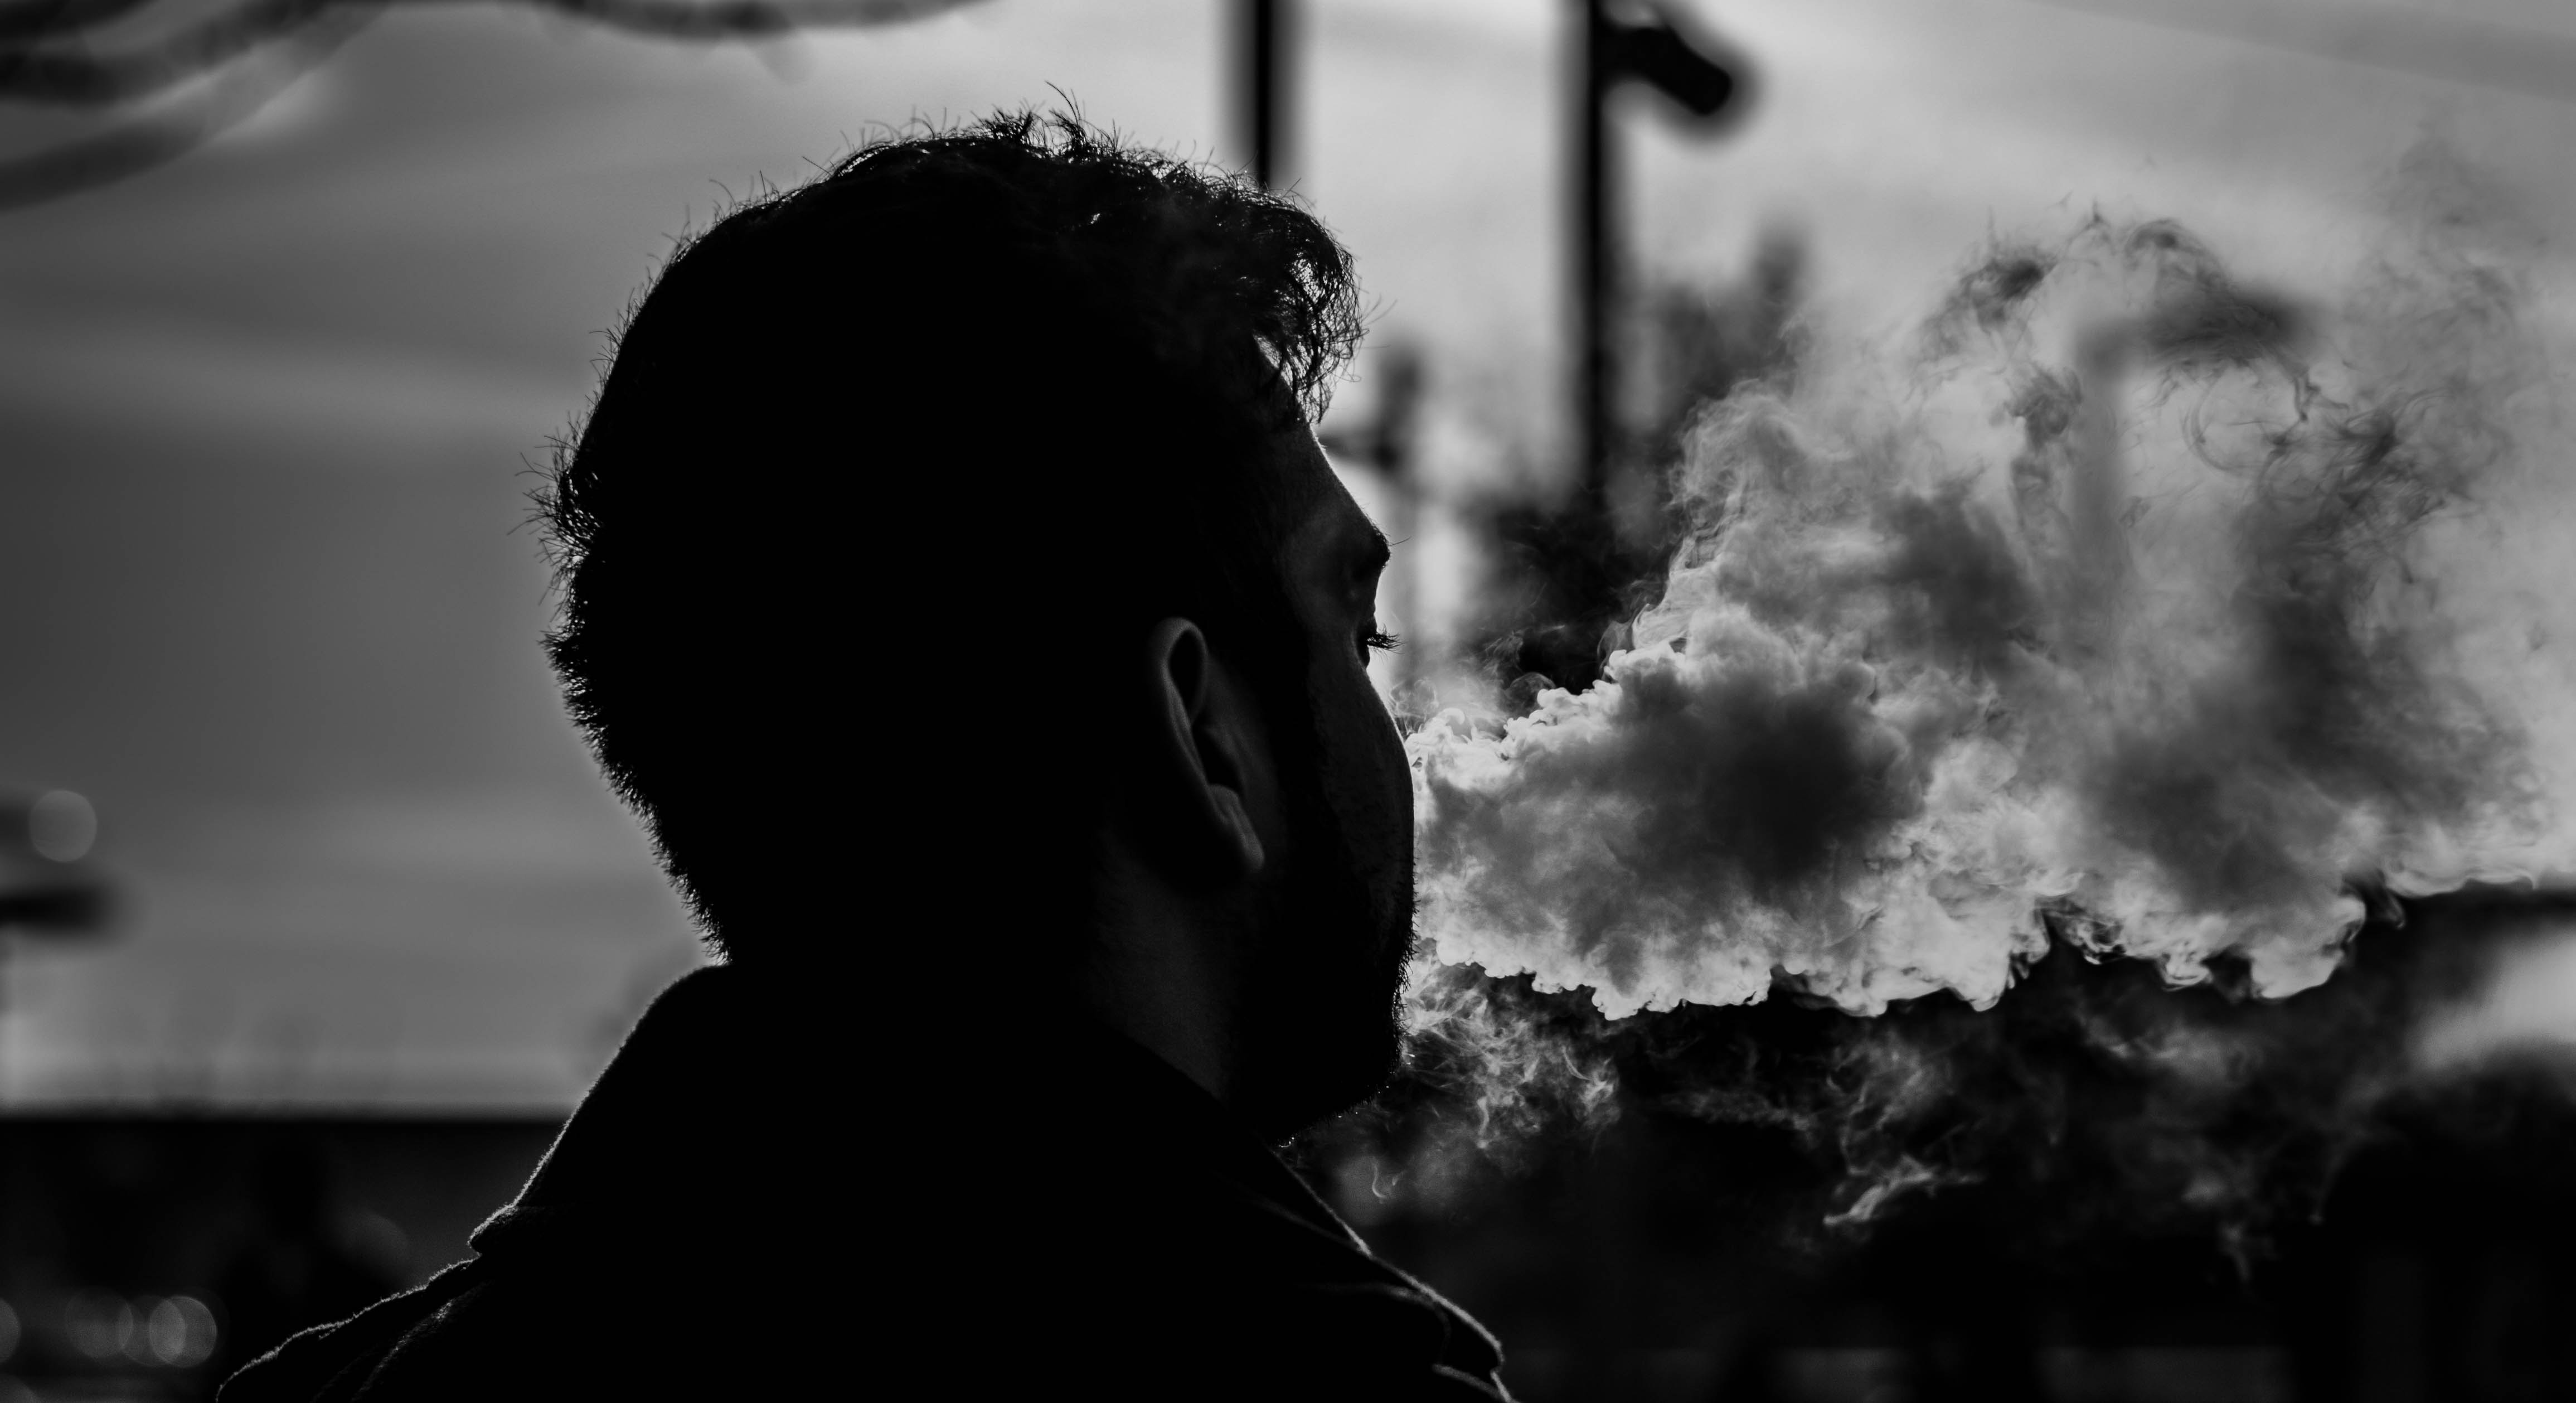
black, photograph, sky, black and white, cloud, monochrome photography, photography, atmosphere, darkness, snapshot, monochrome, tree, smoke, human, silhouette, meteorological phenomenon, film noir, stock photography, backlighting